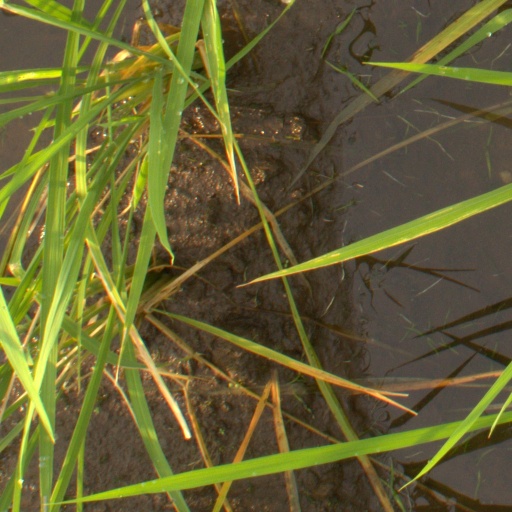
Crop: rice